Nahal Hever

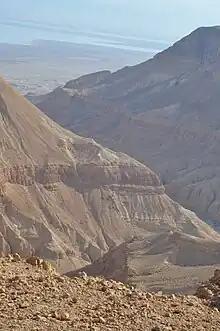
View of Nahal Hever

Nahal Hever or Wadi al-Khabat (Arabic) is an intermittent stream (wadi) in the Judean Desert, that flows through the West Bank and Israel, from the area of Yatta to the Dead Sea. The Hebrew name is derived from "Hevron", the Hebrew name of the city of Hebron. The stream has a few waterfalls, the tallest one having a drop of over .